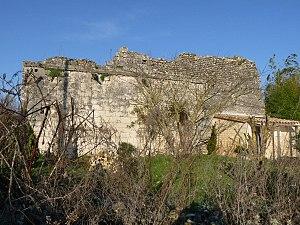
Vestiges de l'église de l'Houme, Fouquebrune, Charente, France. Vue du sud-ouest